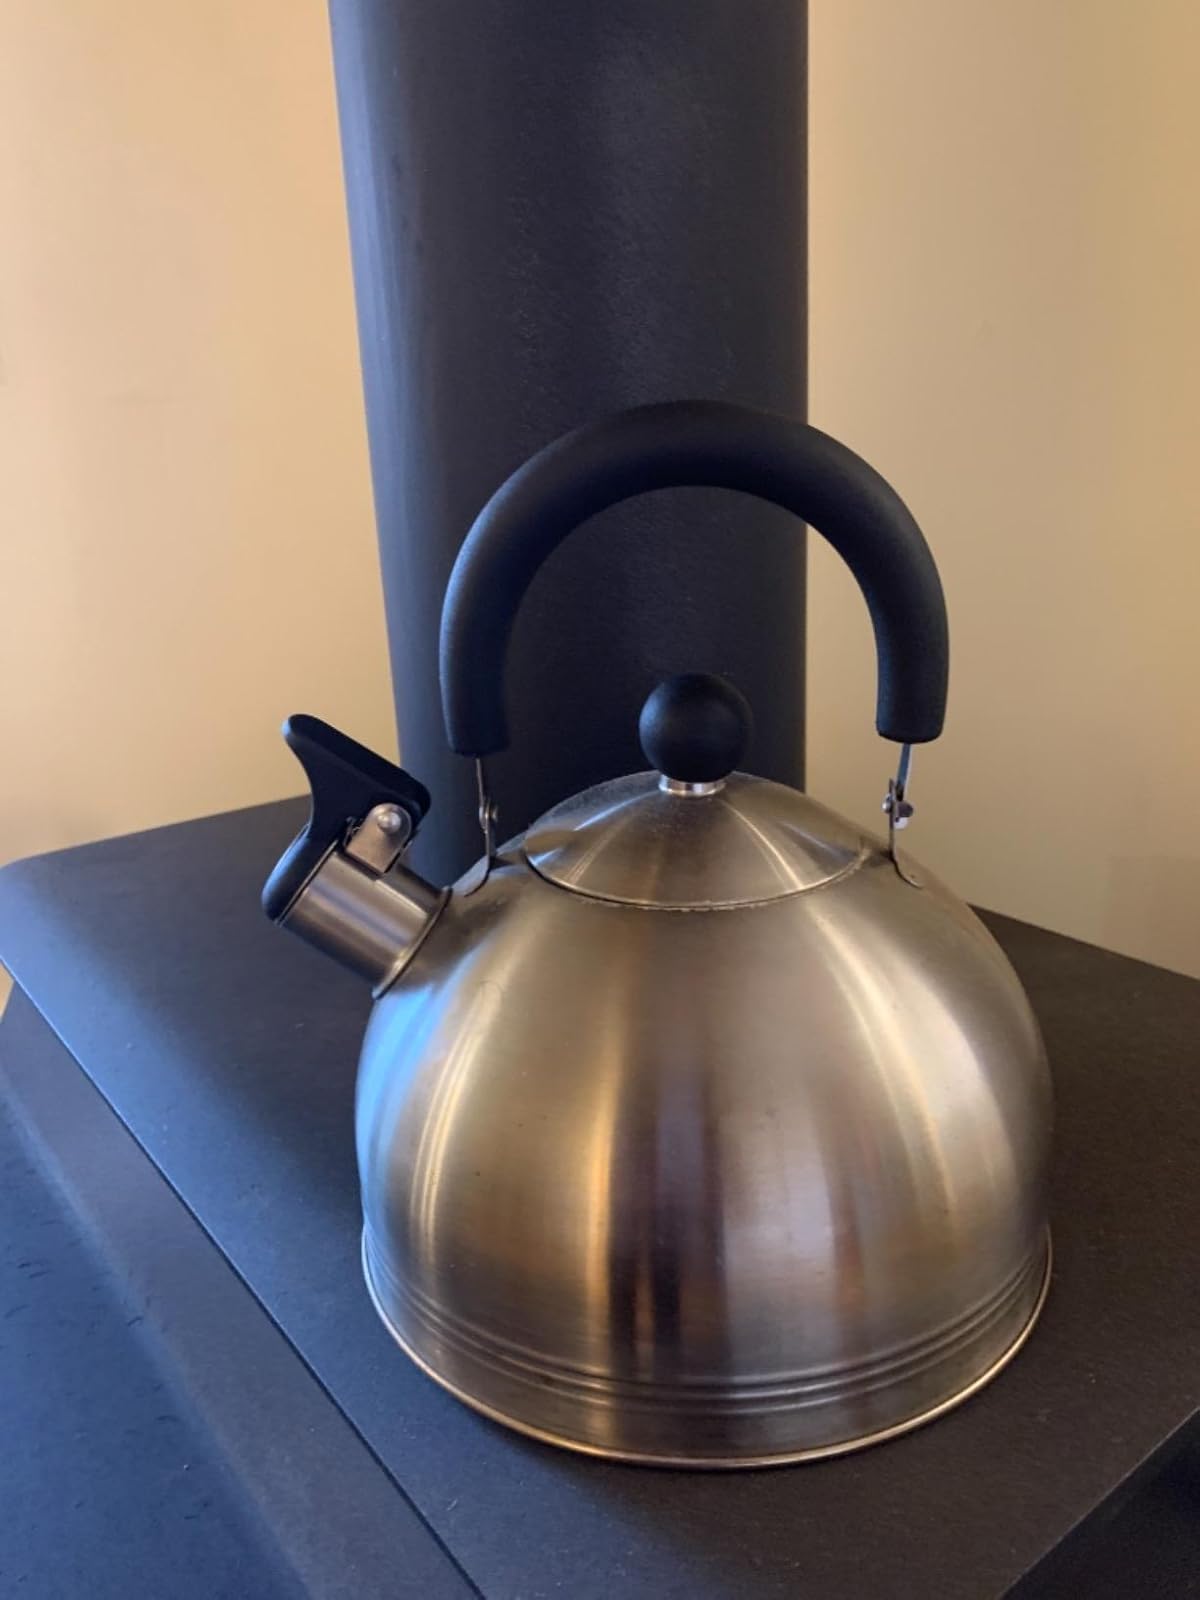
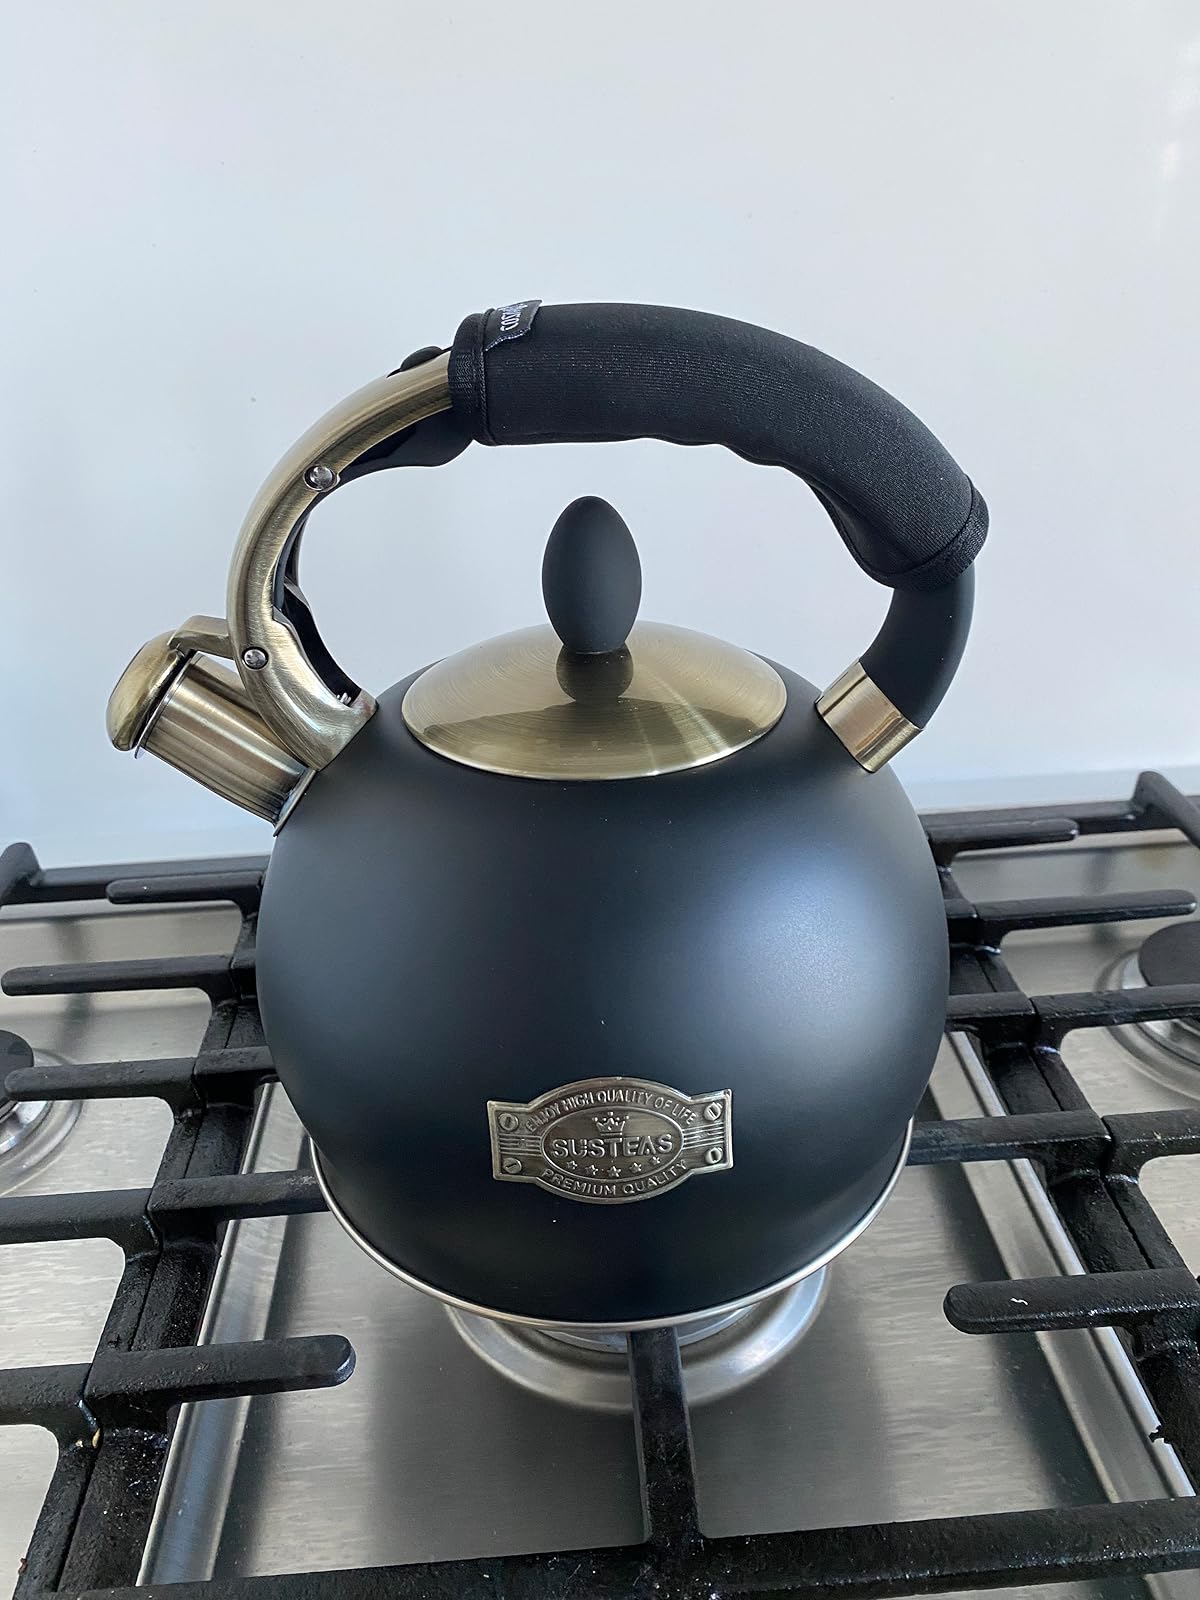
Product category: items_kettle
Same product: no